Requiem (Mozart)

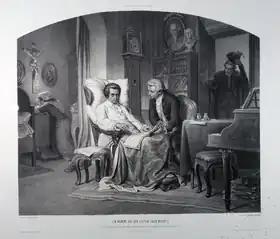

Also in 1798, Constanze is noted to have given another interview to Franz Xaver Niemetschek, another biographer looking to publish a compendium of Mozart's life. He published his biography in 1808, containing a number of claims about Mozart's receipt of the Requiem commission: